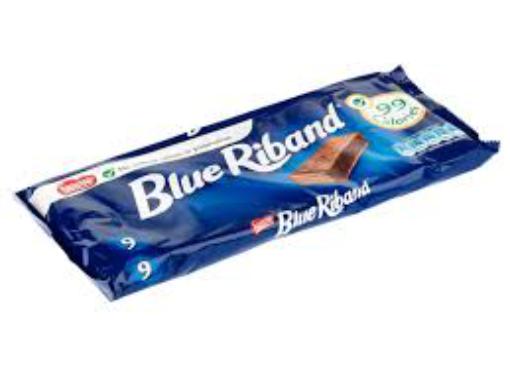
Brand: Blue Riband
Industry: Food